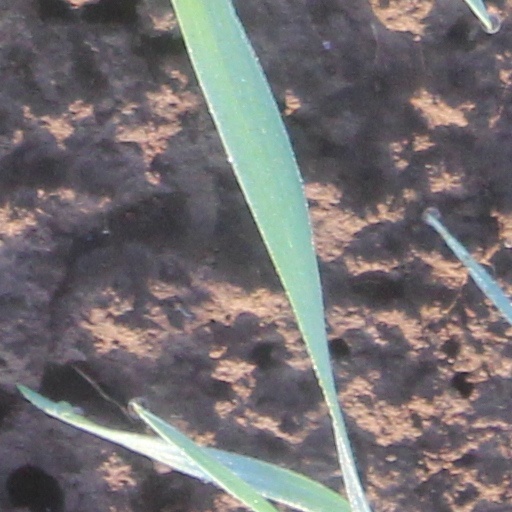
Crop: wheat